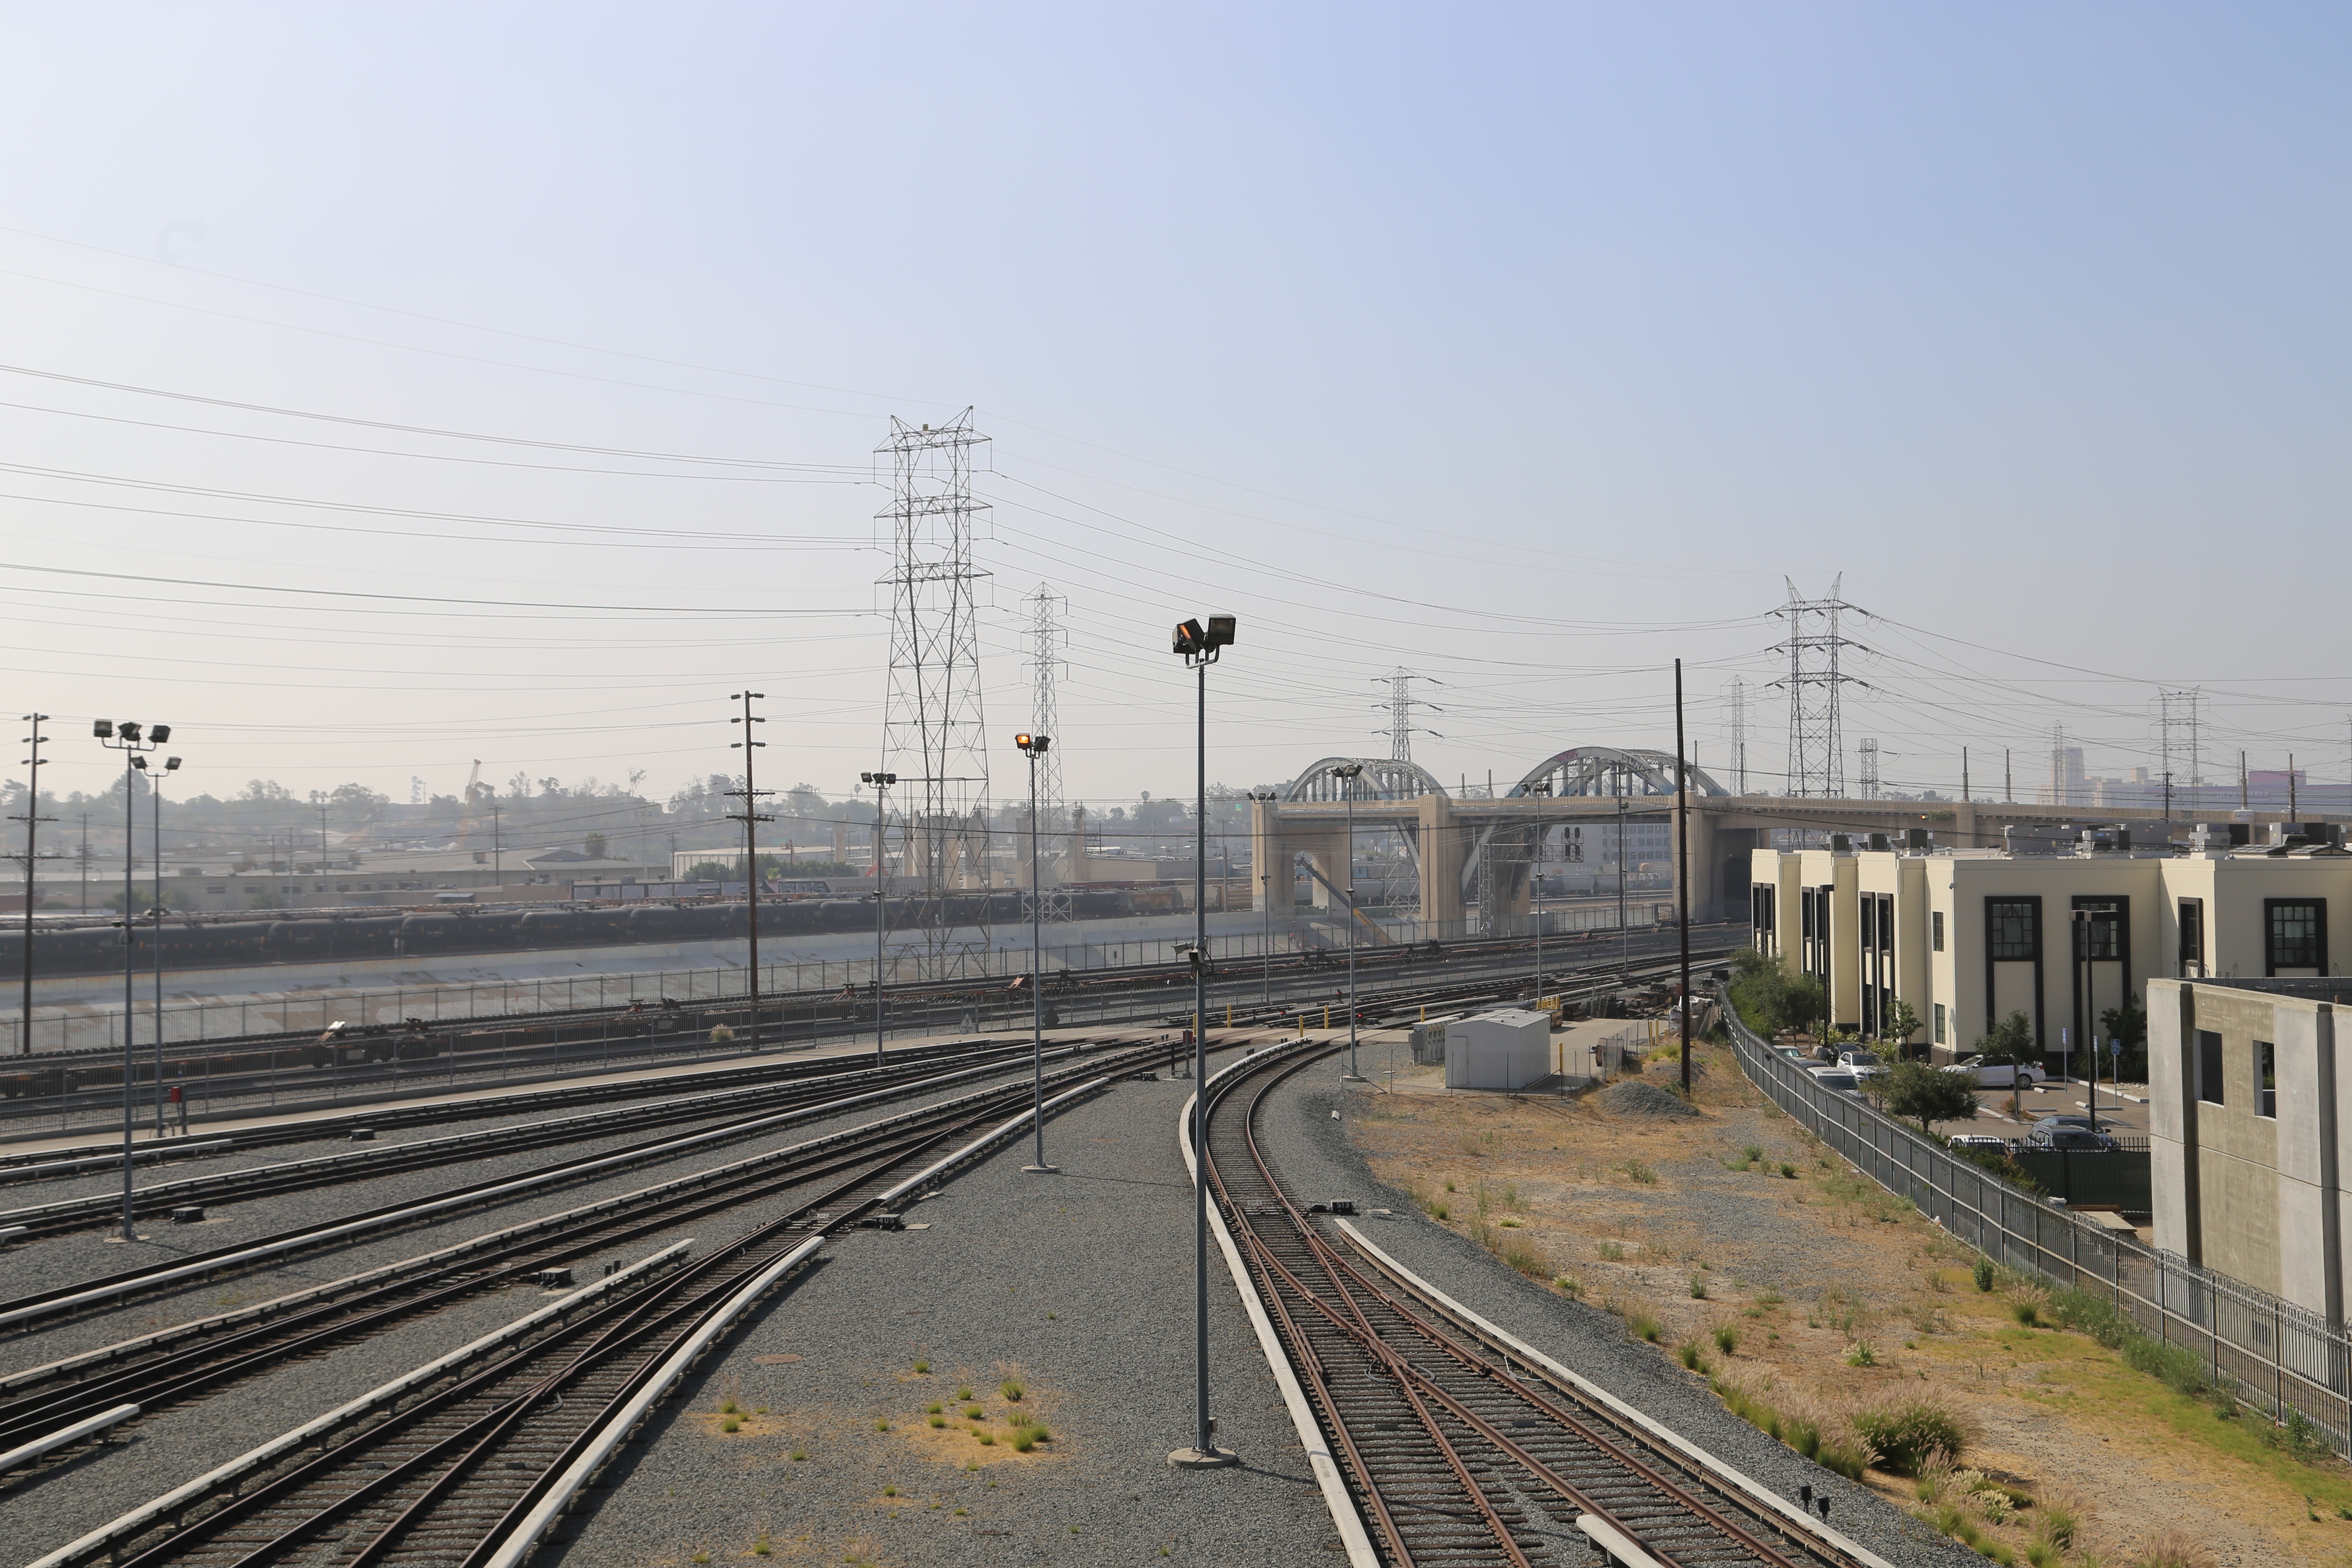
track, highway, train, transport, vehicle, train station, electricity, lane, public transport, junction, rail transport, residential area, rolling stock, metropolitan area, high speed rail